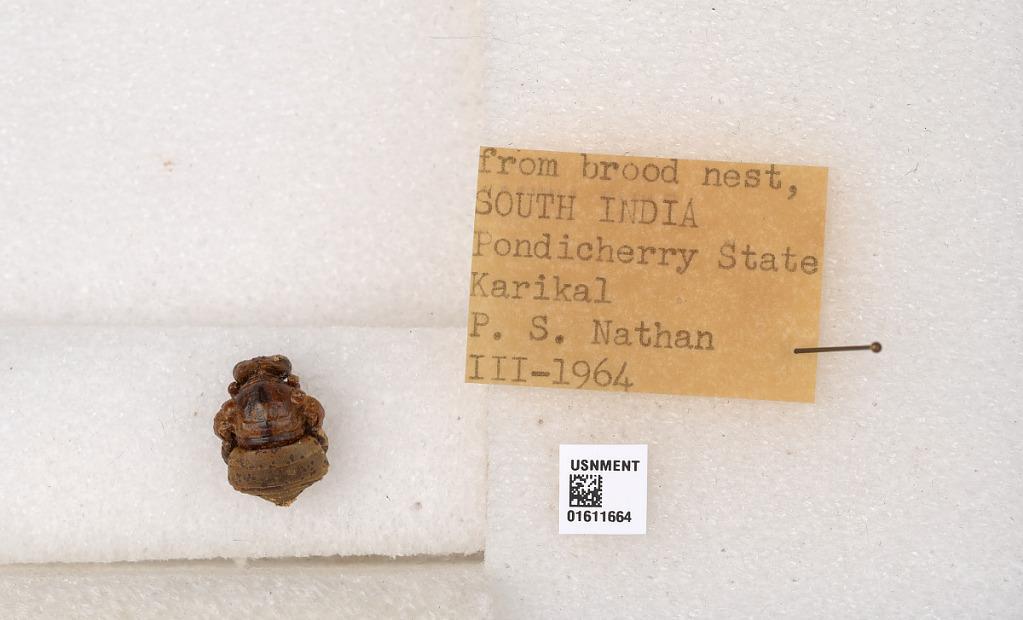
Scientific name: Xylocopa (Zonohirsuta) sp.
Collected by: E. Schlinger & E. Ross
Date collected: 1964-3-1
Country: India
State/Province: Puducherry
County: Karaikal
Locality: Karikal